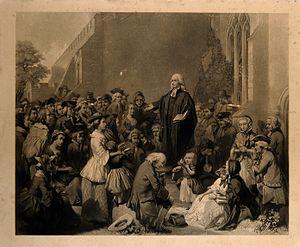
John Wesley; est un religieux, théologien et évangélisateur anglais qui fut le déclencheur d'un mouvement de réveil au sein de l'Église d'Angleterre connu sous le nom de méthodisme.